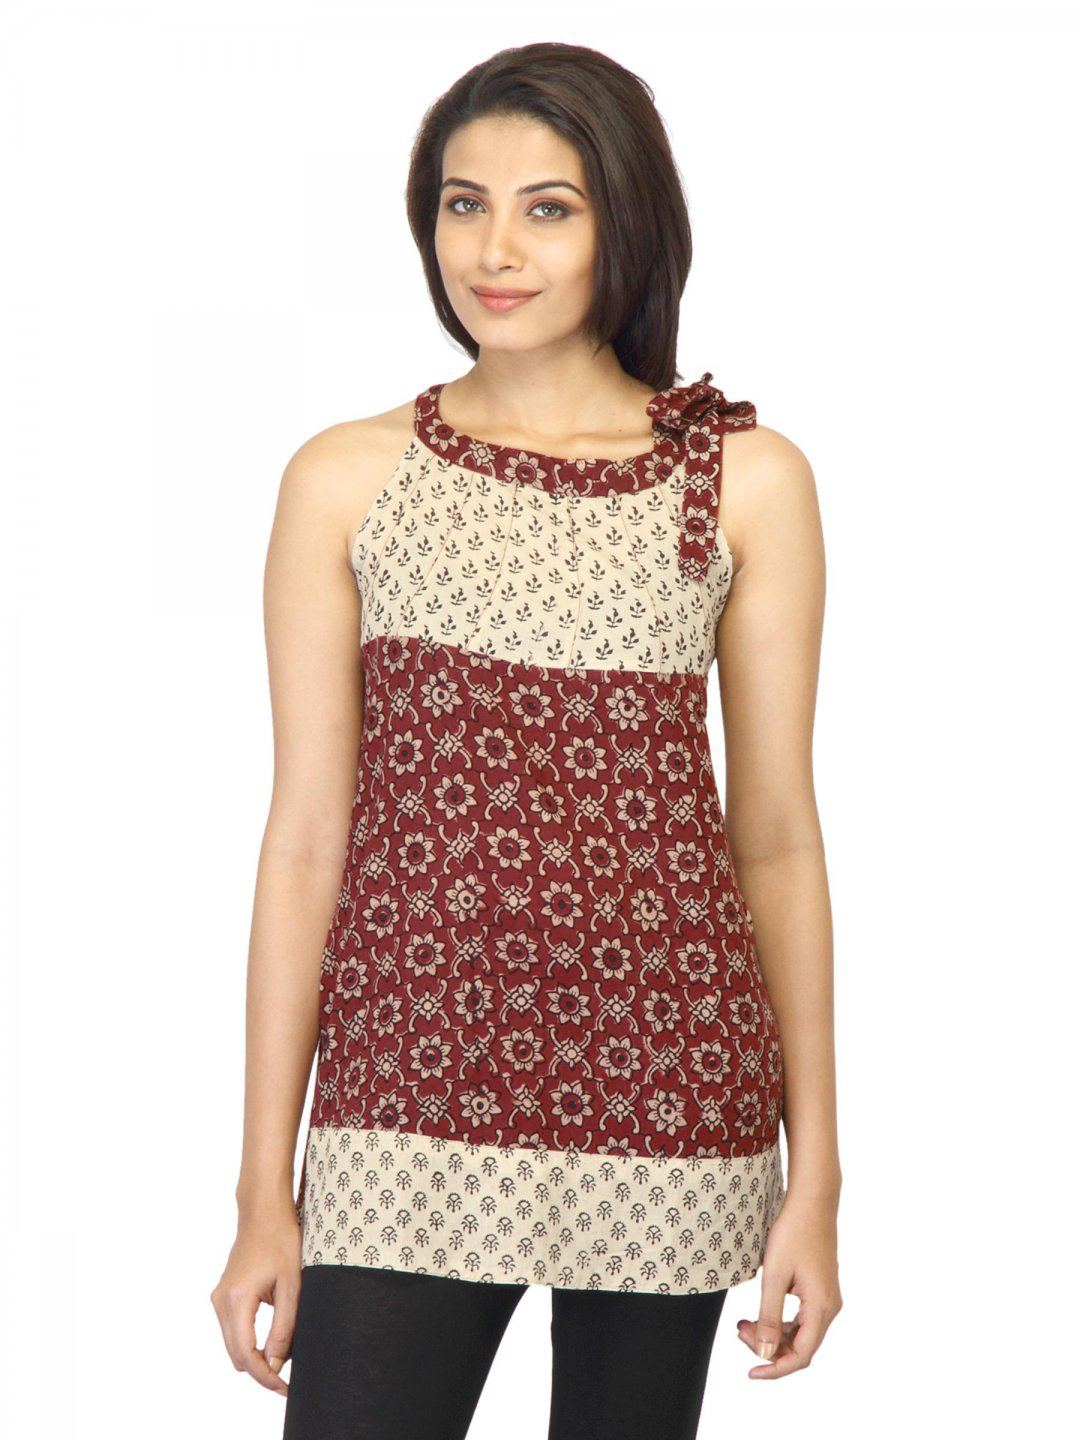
Mother Earth Women Printed Red Tunic
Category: Apparel / Topwear / Tunics
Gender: Women
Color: Red
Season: Fall 2011
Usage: Ethnic